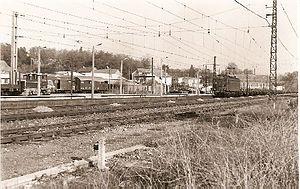
Une BB 4200 à la gare d'Orthez en Septembre 1979
La gare d'Orthez est une gare ferroviaire française de la ligne de Toulouse à Bayonne, située sur le territoire de la commune d'Orthez, dans le département des Pyrénées-Atlantiques en région Nouvelle-Aquitaine.